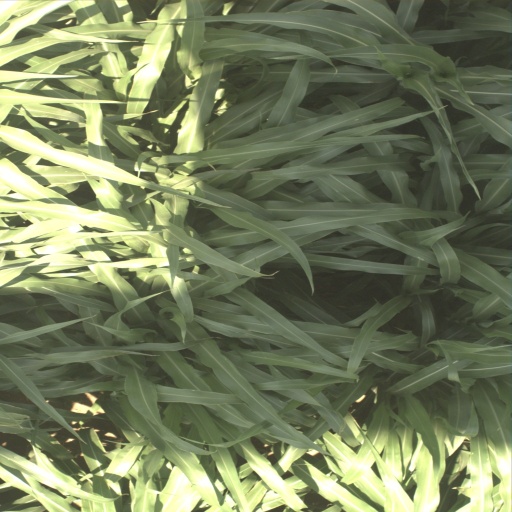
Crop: sorghum